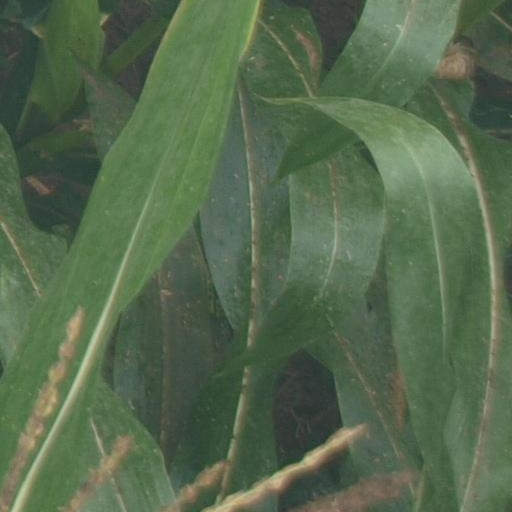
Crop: maize; corn